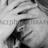
Emotion: sad